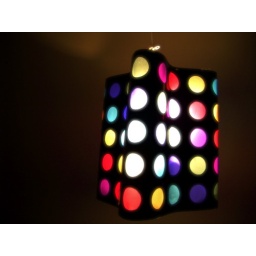
Light reflected upon the walls is softened by paper diffusers at the top and bottom inside the outer shell.